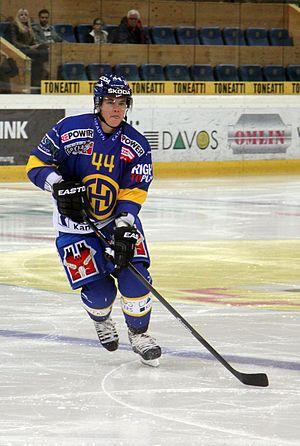
Ville Koistinen (D 44).